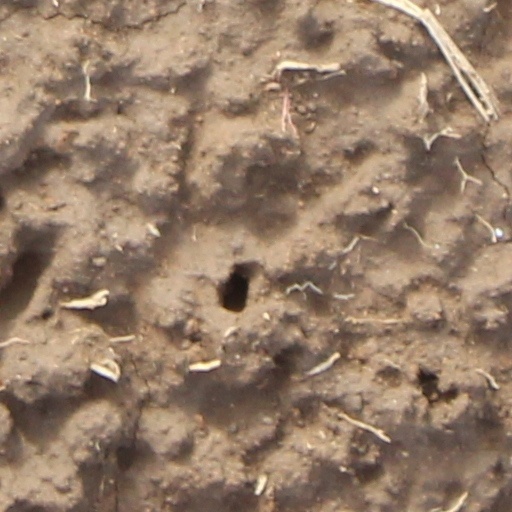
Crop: wheat